U.S. Route 219 in Pennsylvania

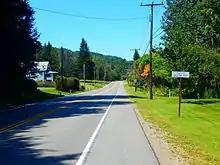
US 219 entering Custer City

US 219 heads north into Jefferson County and heads north through forests as a two-lane undivided road. The road heads into a mix of farmland and woodland, reaching Brockway. Here, the route intersects PA 28 and turns east, leaving the town and heading into more rural areas.